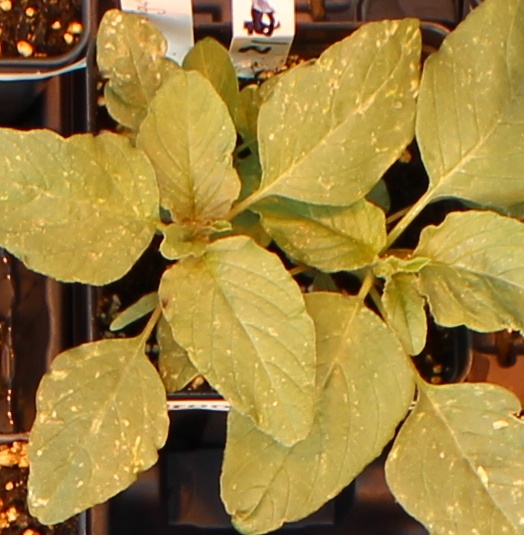
Label: Redroot Pigweed